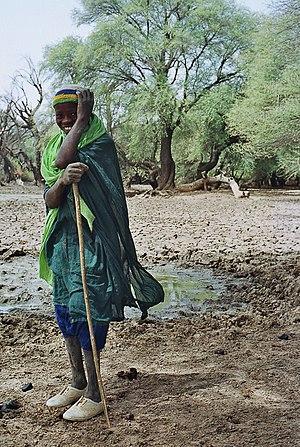
Portrait en pied d'un jeune berger souriant au Mali dans la région de Kayes à 15-20 km de Débi Kouroumba d'où nous sommes arrivés avec une charrette tirée par une mule. Le point d'eau est assez bas pour y pêcher à la machette
Le Mali, en forme longue la république du Mali, est un État d'Afrique de l'Ouest, frontalier de la Mauritanie à l'ouest, de l'Algérie au nord-nord-est, du Niger à l'est, du Burkina Faso et de la Côte d'Ivoire au sud-sud-ouest, de la Guinée au sud-ouest et du Sénégal à l'ouest-sud-ouest.